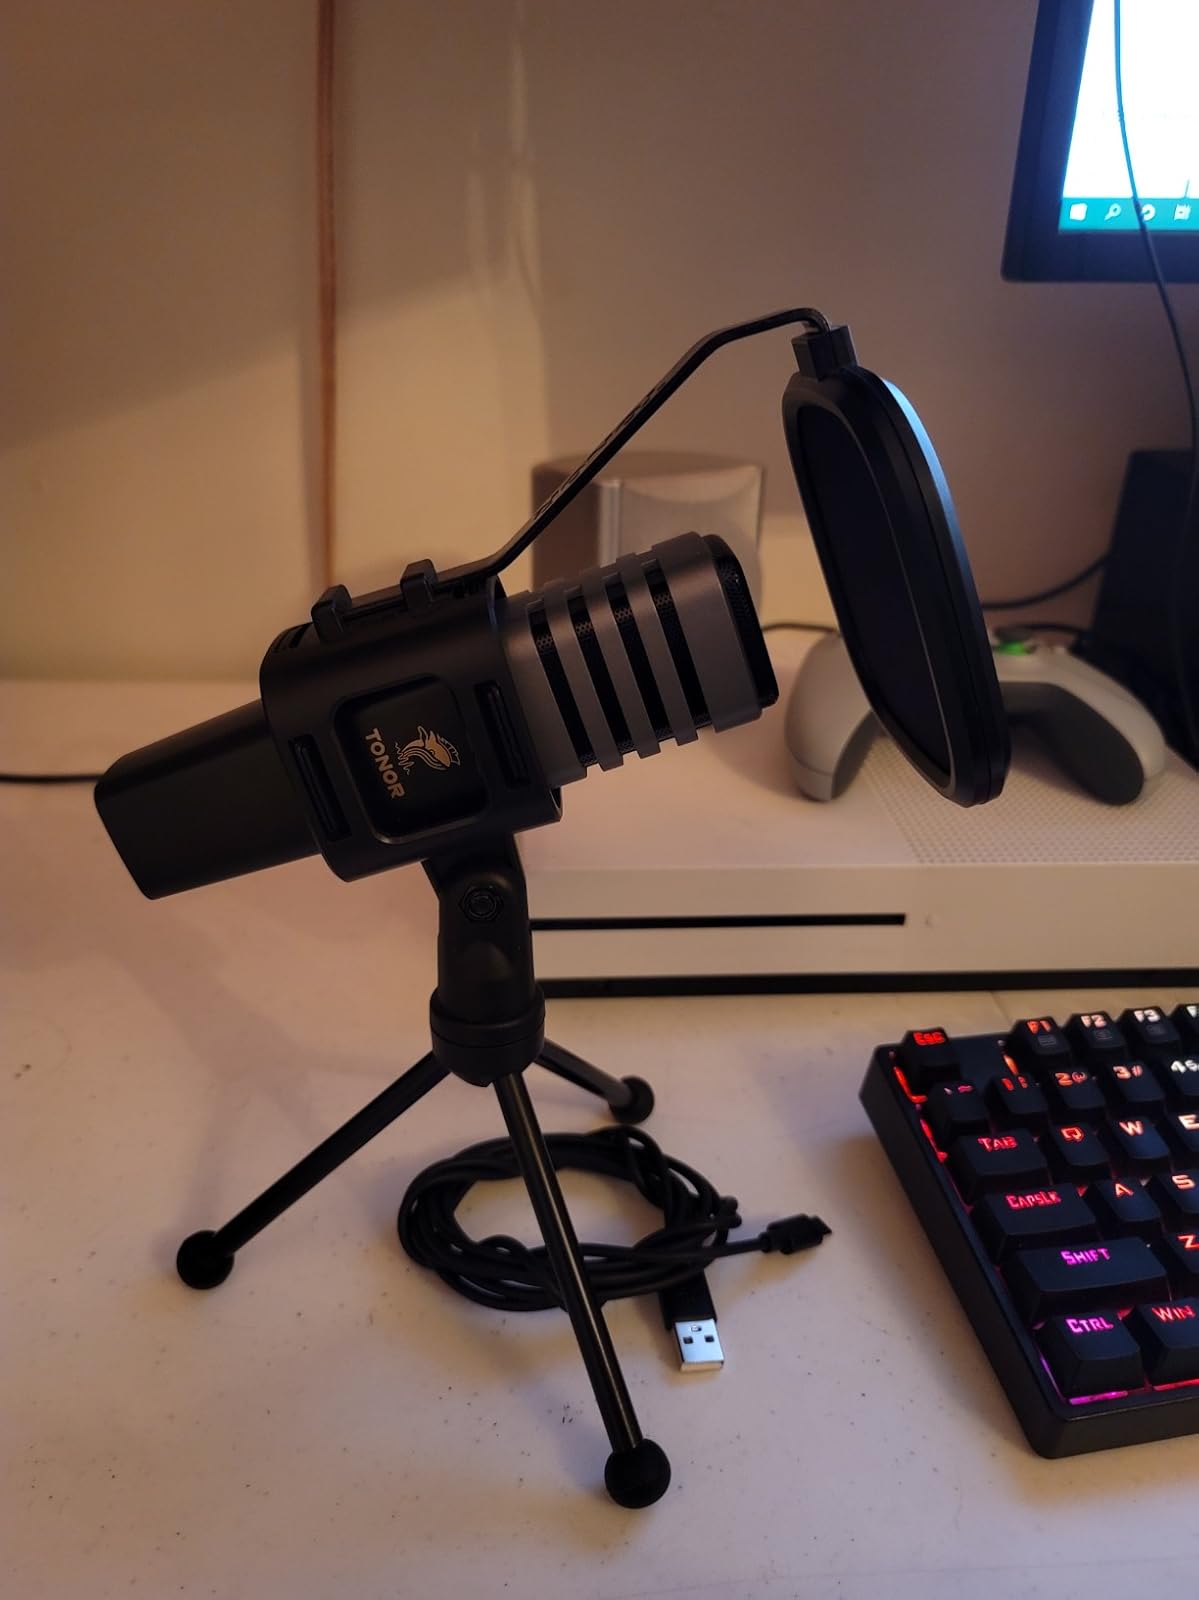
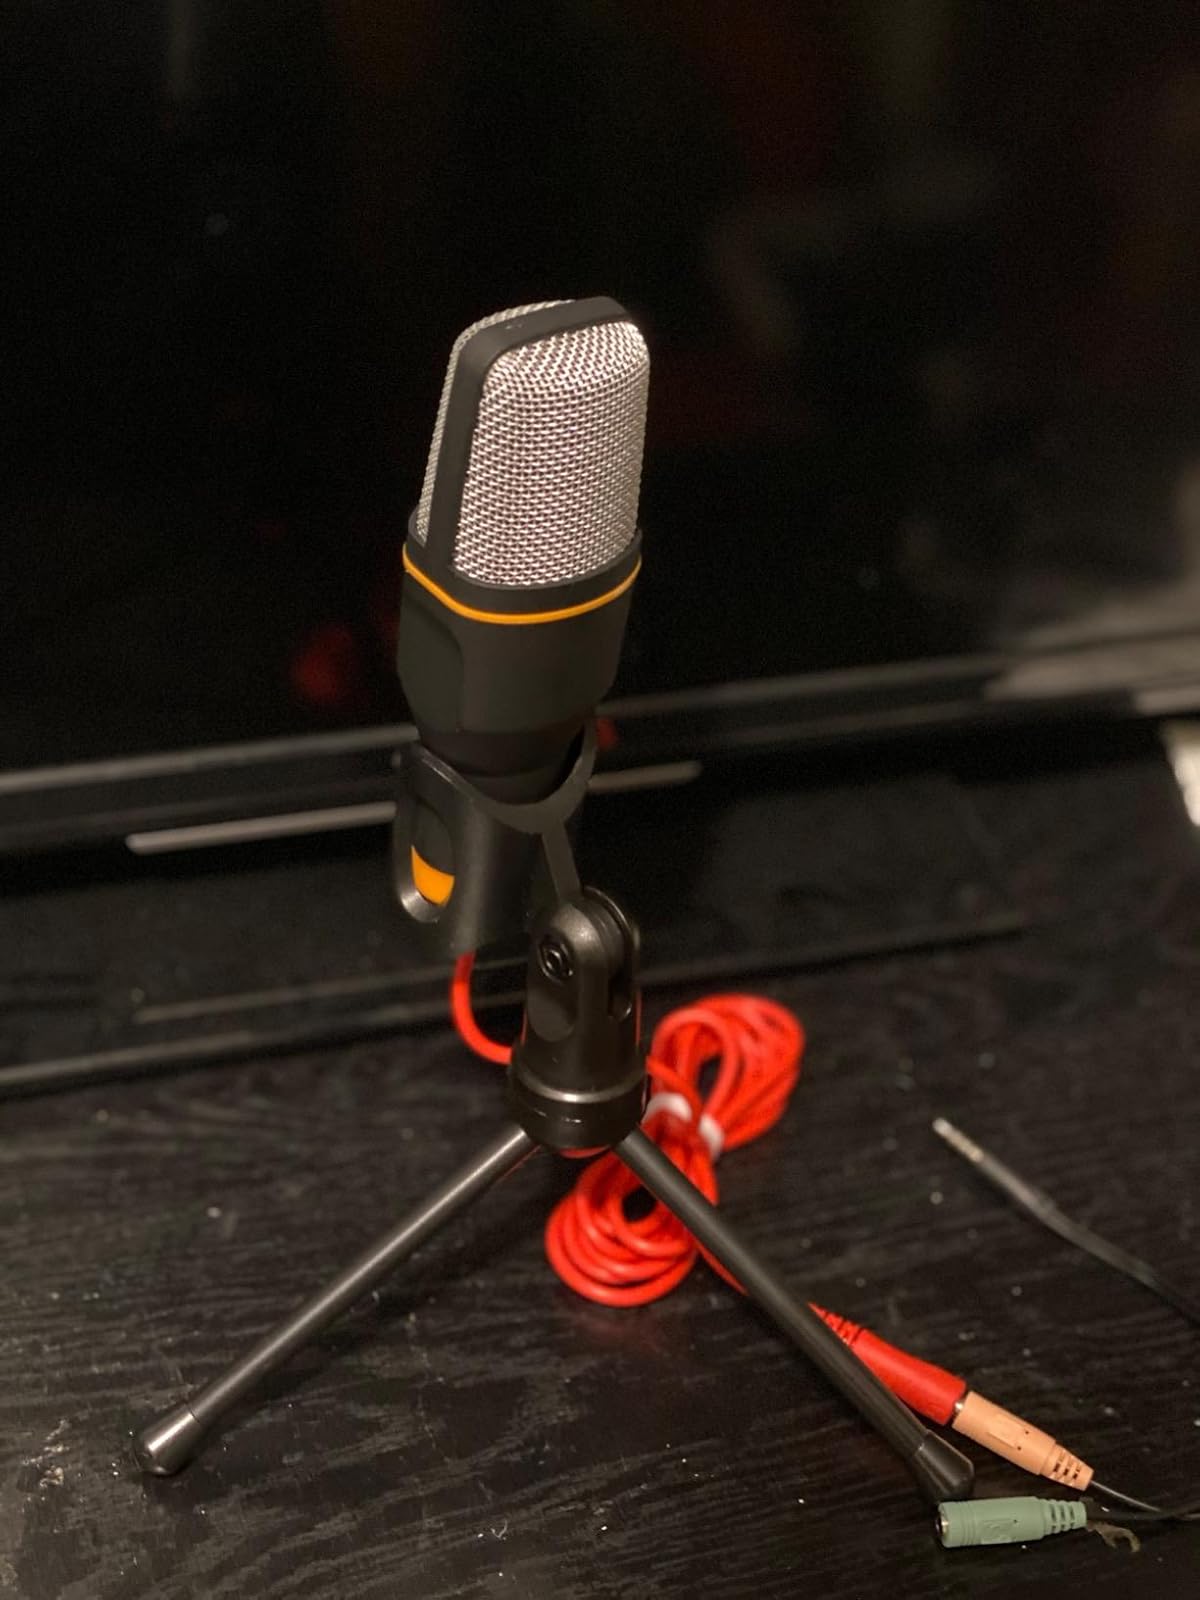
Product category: microphone
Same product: no